Religion in Tamil Nadu

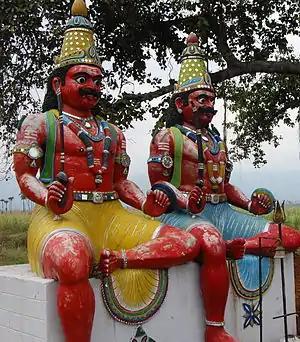
Aiyyan̲ār, guardian folk deity of Tamils

In Tamil tradition, Murugan is the youngest son of Shiva and Parvati; Pillayar is regarded as the eldest son and venerated as the "Mudanmudar kadavul" ("foremost god"). The worship of Amman, also called Mariamman, is thought to have been derived from an ancient mother goddess, and is also very common. In rural areas, local deities, called Aiyyan̲ār (also known as Karuppan, Karrupasami), are worshipped who are thought to protect the villages from harm.